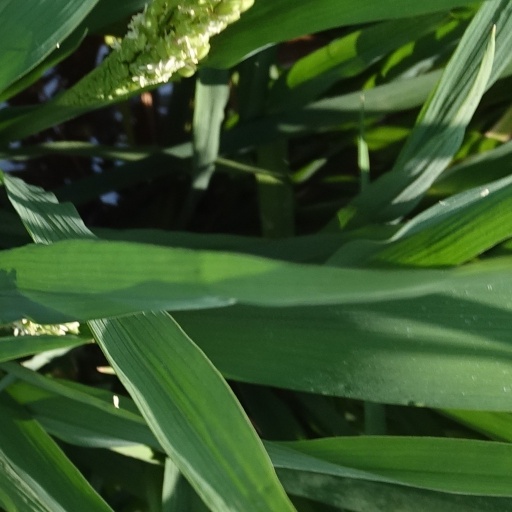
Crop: rice